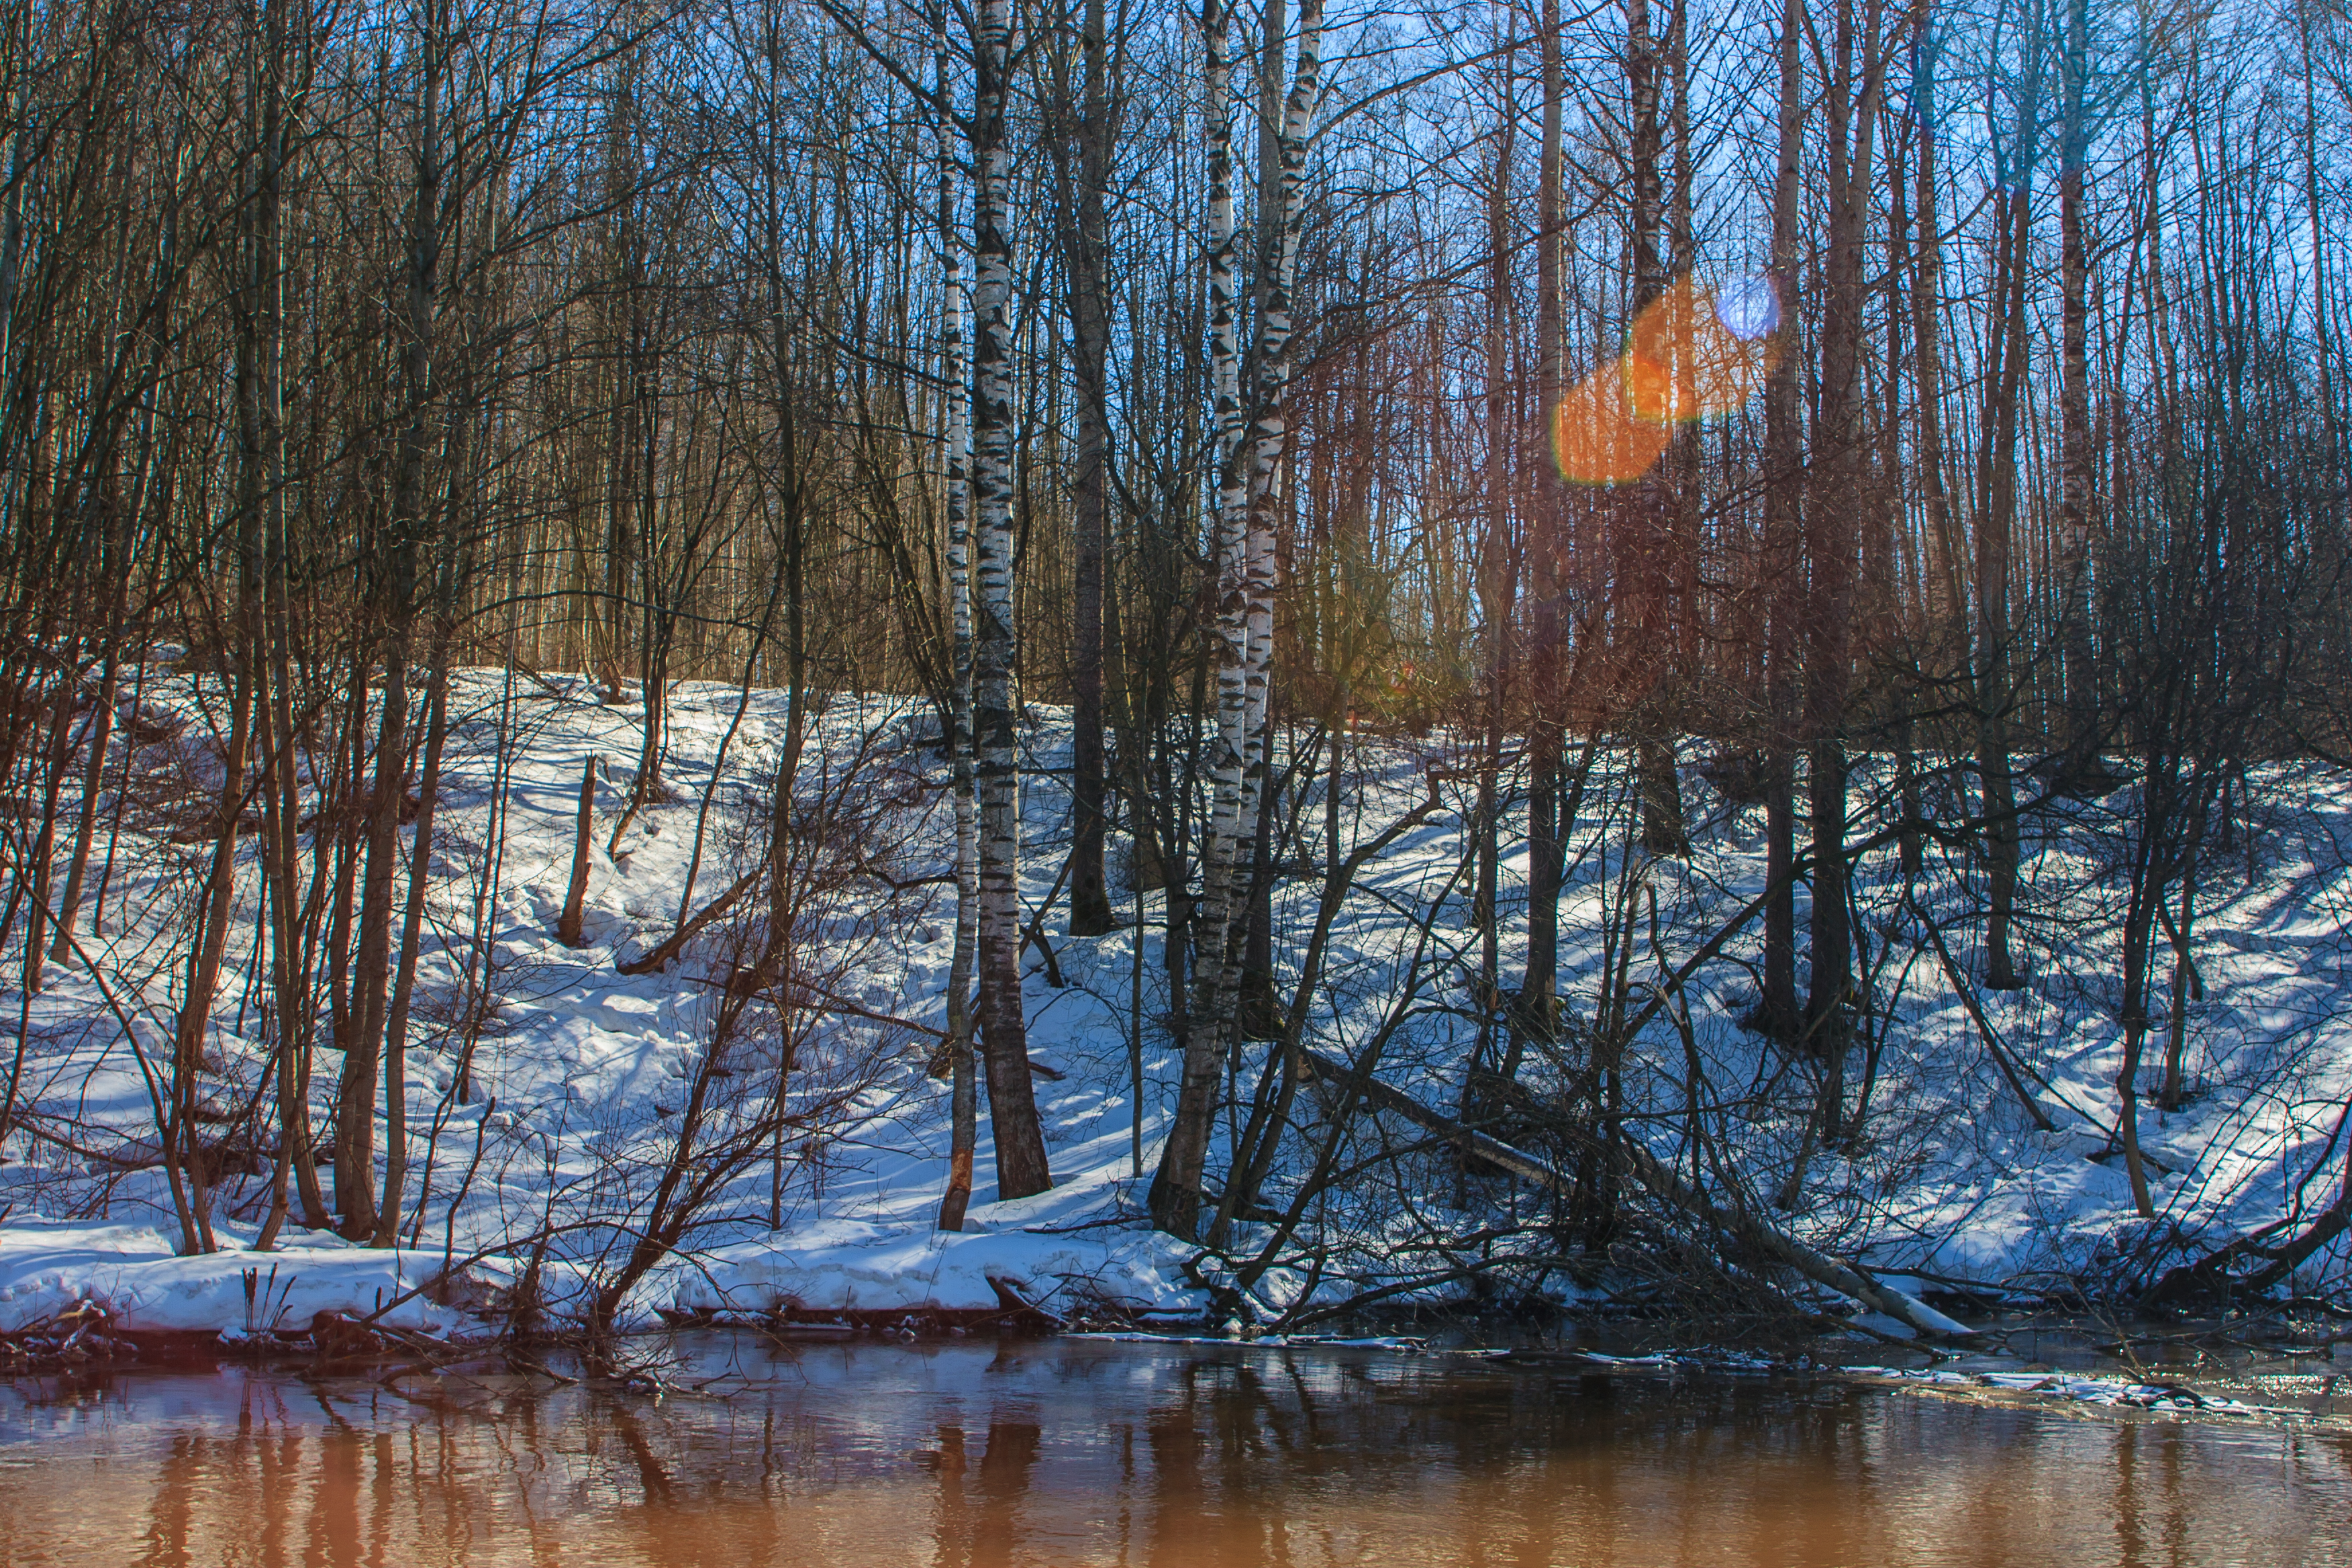
images, water, plant, sky, ecoregion, natural landscape, nature, snow, twig, branch, wood, trunk, sunlight, biome, tree, watercourse, deciduous, bank, woody plant, landscape, fluvial landforms of streams, lacustrine plain, grass, forest, freezing, grove, winter, riparian zone, wetland, reflection, lake, woodland, temperate broadleaf and mixed forest, wildlife, frost, marsh, stream, spruce fir forest, nature reserve, tidal marsh, creek, Northern hardwood forest, old growth forest, tropical and subtropical coniferous forests, bog, temperate coniferous forest, riparian forest, evening, floodplain, pond, fen, plant stem, conifer, Freshwater marsh, swamp, bayou, birch family, autumn, jungle